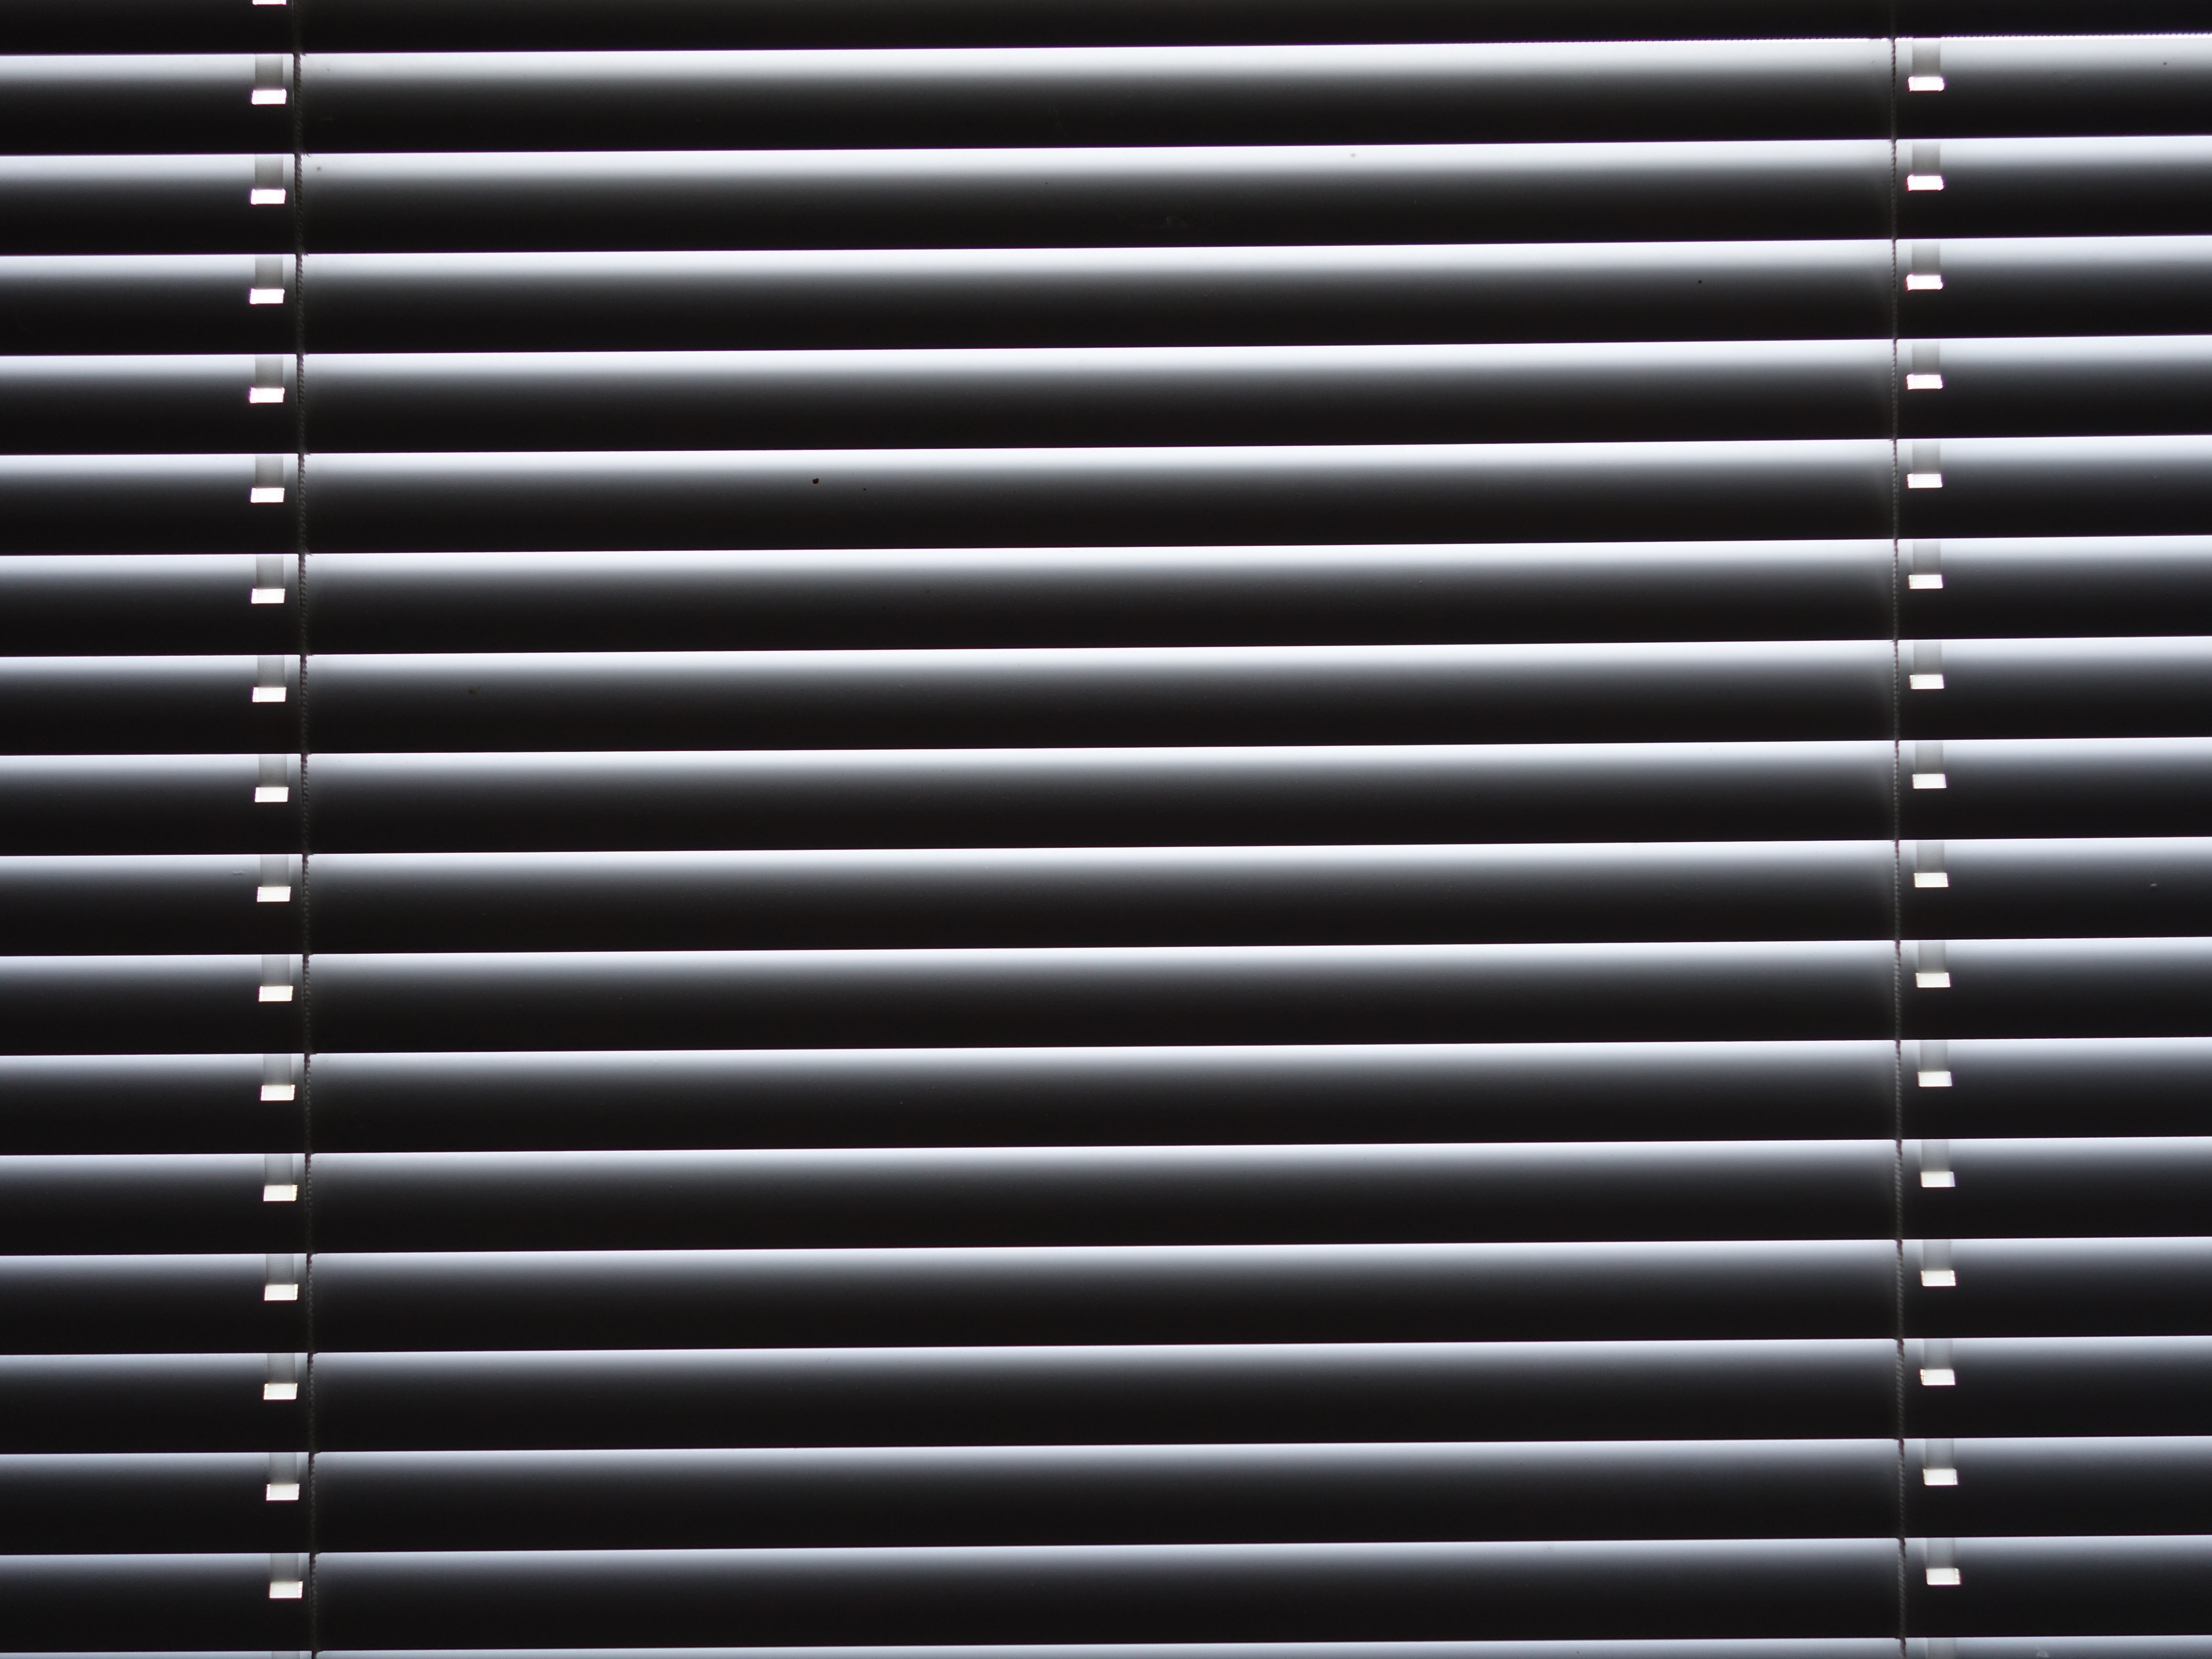
light, wood, pattern, line, shadow, curtain, decor, shutter, interior design, grey, background, stripes, window blind, course, sun protection, sun visor, darken, venetian blinds, shades of gray, window covering, window treatment